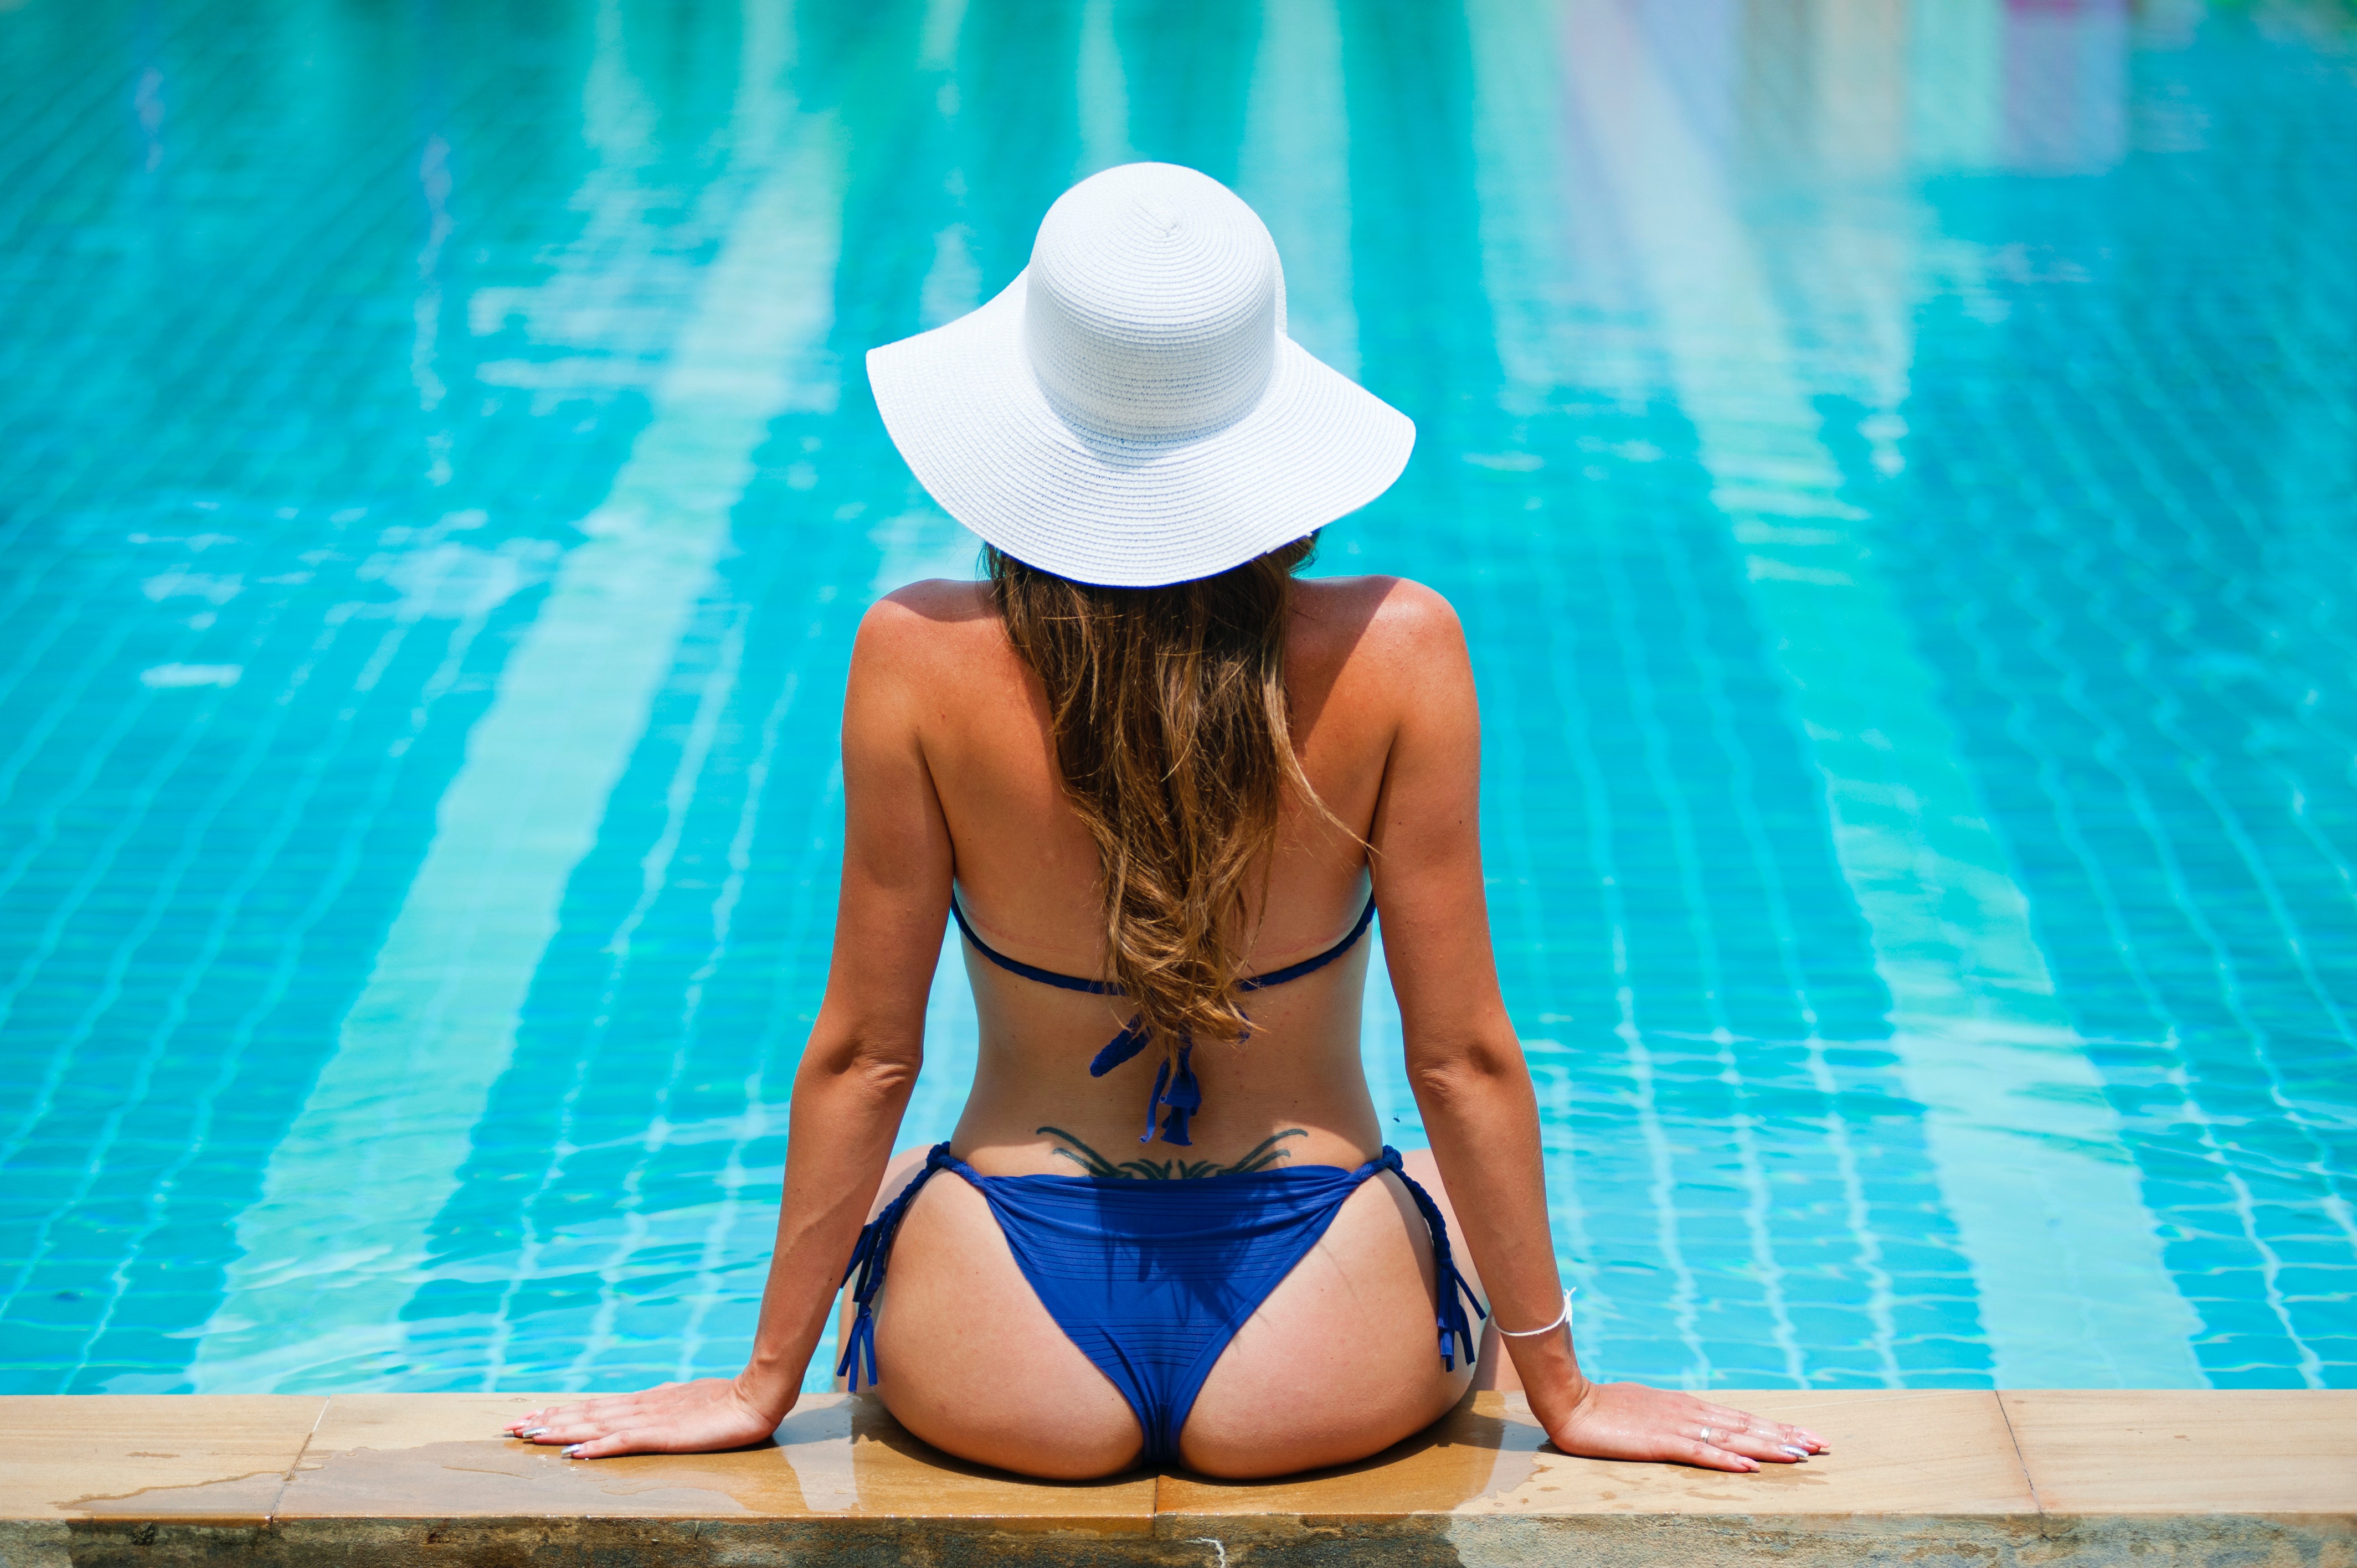
clothing, bikini, sun tanning, swimwear, undergarment, summer, beauty, vacation, swimming pool, aqua, leg, turquoise, thigh, leisure, model, hat, headgear, fun, swimsuit bottom, back, human leg, lingerie, sitting, sun hat, long hair, fashion accessory, photo shoot